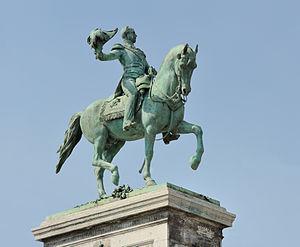
Luxembourg-ville, place Guillaume II